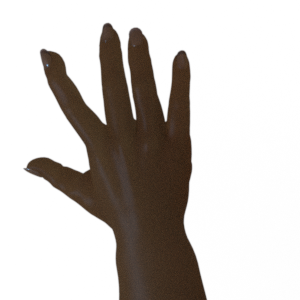
Label: paper